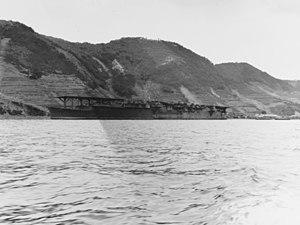
Le Ryūhō est un porte-avions léger converti à partir d'un ravitailleur de sous-marins durant la Seconde Guerre mondiale pour la marine impériale japonaise. Lancé le 30 novembre 1942, il sert principalement de transport d'avions, malgré une participation à la bataille de la mer des Philippines. Il survit à la guerre et est démoli peu après la fin de celle-ci.